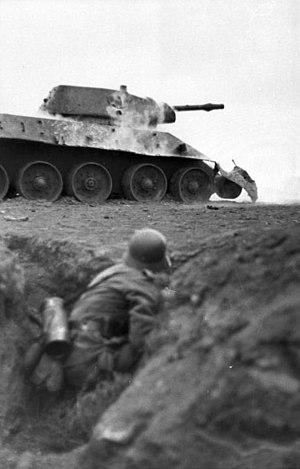
La bataille de la poche de Kamianets-Podilskyï est un effort soviétique visant à encercler et détruire la 1ʳᵉ Panzer Armee du groupe d'armées Sud de la Wehrmacht. L'encerclement a lieu en mars 1944 sur le front de l'Est pendant la Seconde Guerre mondiale. L'Armée rouge crée avec succès la poche, piégeant quelque 200 000 soldats allemands à l'intérieur. Sous le commandement du generaloberst Hans-Valentin Hube et du fieldmarshal Erich von Manstein, les forces allemandes réussissent à se frayer un chemin vers l'extérieur et s'échappent à la mi-avril. Cet événement est parfois appelé la « poche de Hube » et est toujours étudié dans les académies militaires comme un exemple de la façon d'éviter l'anéantissement lors d'un encerclement.